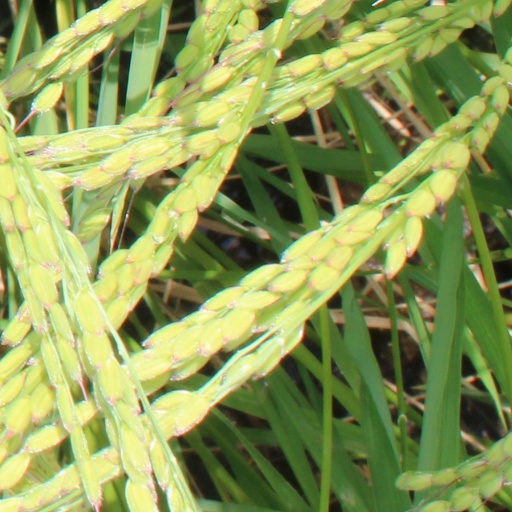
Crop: rice